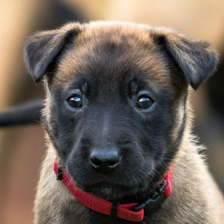
Label: animals